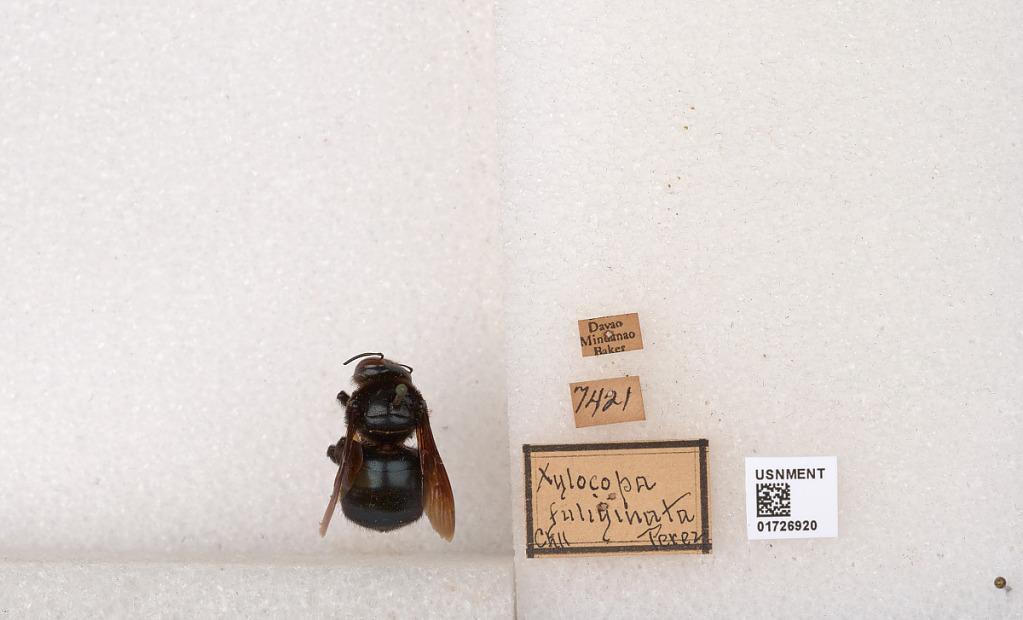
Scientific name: Xylocopa (Zonohirsuta) fuliginata Pérez
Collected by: Baker
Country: Philippines
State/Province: Davao
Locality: Davao, Mindanao